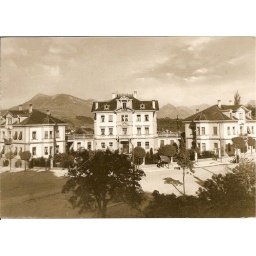
Peter's home town with mountains in the background. Thanks, Peter.